Ardèche

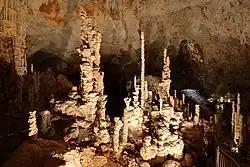
The Aven d'Orgnac, one of Ardèche's many protected caves

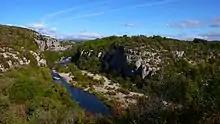
Gorges du Chassezac

The Ardèche encompasses five natural regions. Maps of different types of agricultural products translate clearly into these five regions. According to A. Siegfried, "The true character of the Ardèche is of a slope turning towards the Mediterranean, open to the influences coming from the Midi. These influences climb the length of the valleys to the summit of the high plateau, which resists their passage, not letting them penetrate. The high and the low are thus opposed, such is the character of the Ardèche personality."